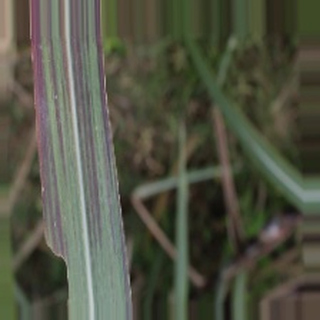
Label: sugarcane_bacterial_blight